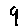
Label: 9